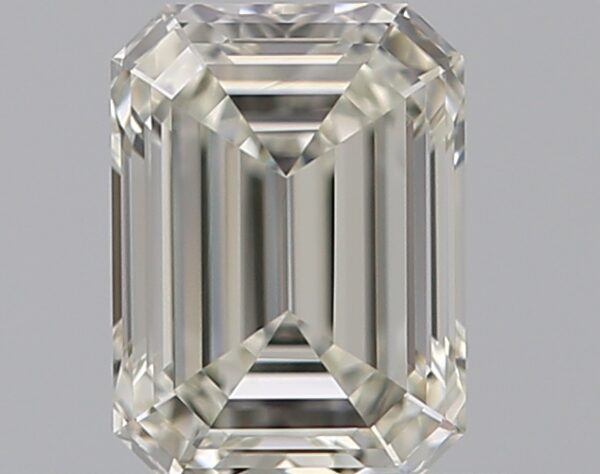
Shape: emerald
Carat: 0.51
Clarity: VVS1
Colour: J
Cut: EX
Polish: EX
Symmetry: VG
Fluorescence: N
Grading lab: GIA
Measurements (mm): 5.39 x 3.94 x 2.47